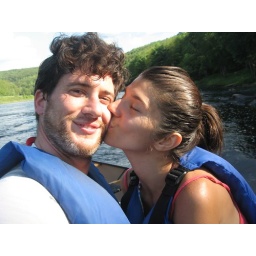
2 monkeys kissing in the river